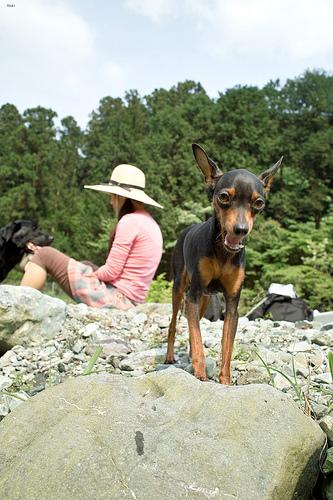
Breed: miniature pinscher